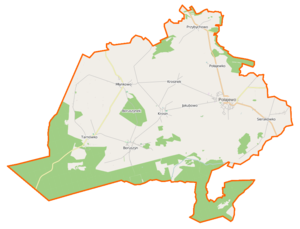
Połajewo est une gmina rurale du powiat de Czarnków-Trzcianka, Grande-Pologne, dans le centre-ouest de la Pologne. Son siège est le village de Połajewo, qui se situe environ 17 km au sud-est de Czarnków et 46 km au nord de la capitale régionale Poznań.